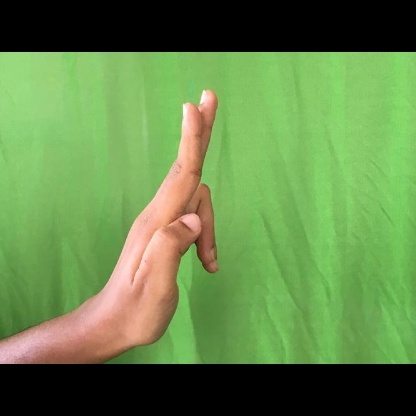
Mudra: Ardhapathaka